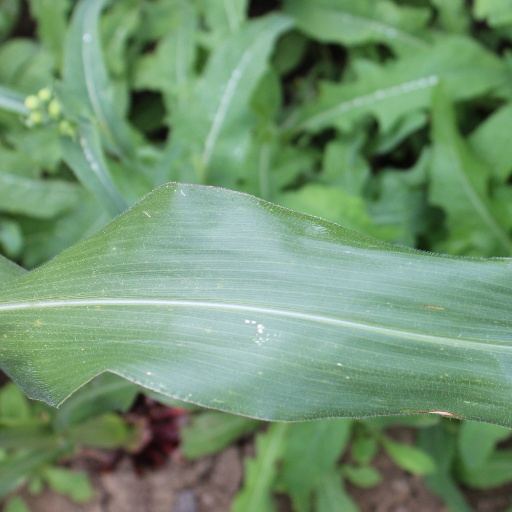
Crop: maize; corn